Koeputkiaikuinen ja Simon enkelit

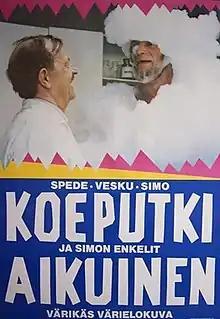
Original Finnish film poster

Koeputkiaikuinen ja Simon enkelit ("The Test-tube Adult and Simo's Angels") is a 1979 Finnish comedy film directed, written and starring Spede Pasanen, along with the typical comic-cast of Simo Salminen, Vesa-Matti Loiri, Tapio Hämäläinen and Olavi Ahonen.